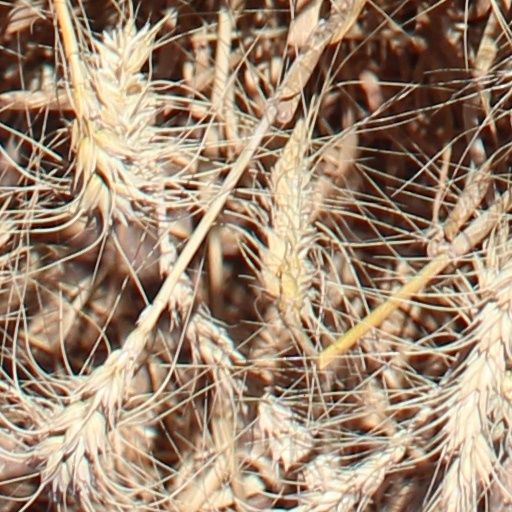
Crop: wheat